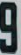
Number: 9